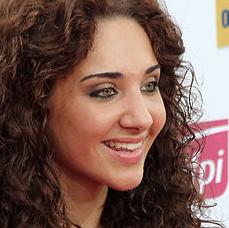
Age: 18